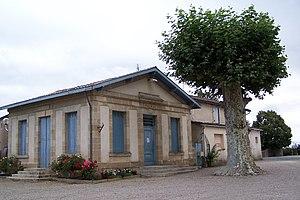
Mairie de Bernos-Beaulac (Gironde, France)
Bernos-Beaulac est une commune du Sud-Ouest de la France, située dans le département de la Gironde, en région Nouvelle-Aquitaine.